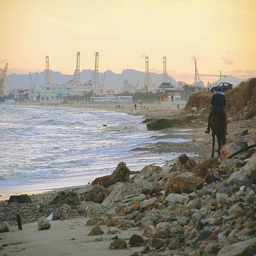
A man riding a horse next to a body of water on a rocky beach.
A man rides a horse along the beach.
A man on a horse that is walking during the day.
There is a horseback rider riding on the beach.
A man and a horse walking on a beach.